Baetic Depression

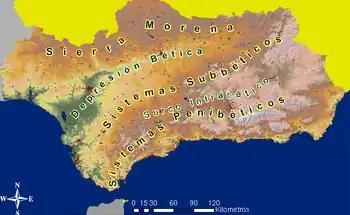
The major topographic features of Andalusia.

The Baetic Depression ( or "Depresión del Guadalquivir") is an alluvial plain in the lower valley of the Guadalquivir in Andalusia, Spain.